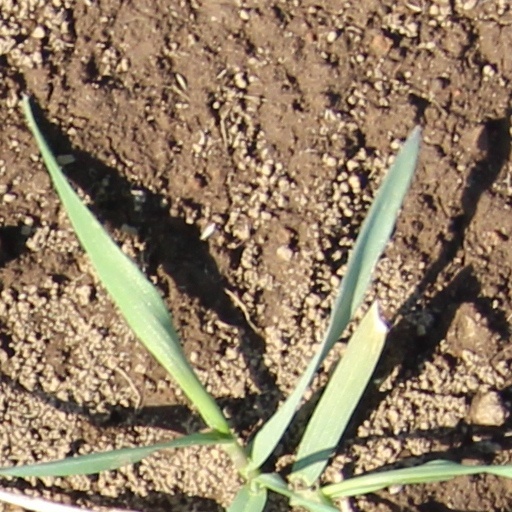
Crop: wheat